Falco KC Szombathely

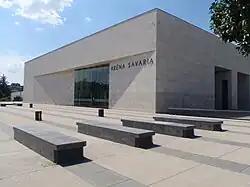
The Arena Savaria, home venue of Falco since 2006

In the next few years Falco continued with high-level results, but a slow decreasing had been noticed. For 2002 the team went into a financial crisis, and produced the worst final place of the past years. A long-term, step by step financial consolidation plan have been accepted in that year, which saved the club from bankruptcy, but prevented the club to make quality signings. Still, the team had won a valuable bronze medal in the Hungarian Cup. After the financials have been cleared a quick improvement have started. In 2006 Falco moved to the newly built Arena Savaria and Srećko Sekulović arrived to coach the guys. In his first year in charge, after beating the reigning champion Atomerőmű, the team finished fourth in the playoff. In the 2007/2008 season Falco played unstoppable, the hard-work of Sekulović fructified and won the Championship title, first time in the club's history by beating arch-rival Körmend 3–1. In the Cup they marched till the final, where they lost to Atomerőmű in an epic battle. Nowadays Falco considered one of the top clubs in the country in a highly competitive league and have one of the best youth base in the country.